Kepa Bush Reserve

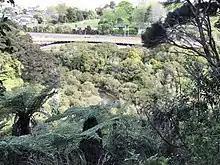
View south from the Kepa Bush Reserve, featuring the Purewa Creek, Eastern Line and the Purewa Cemetery.

The Kepa Bush Reserve is the largest native bush remnant on the Auckland isthmus. The reserve is formed by the slopes of a sandstone ridge, between Kepa Road and the Pourewa Creek. The Pourewa Creek at the south of the reserve flows westwards towards the Ōrākei Basin. The forest ecosystem of the upper ridge transitions into the mangrove ecosystem of the Pourewa Creek, something very rarely seen in the reserves of the Waitematā Harbour catchments.